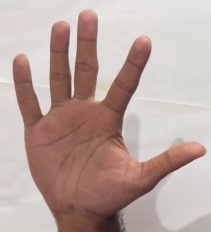
ASL sign: 5